Manishtushu

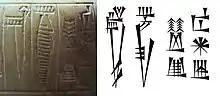
Manishtushu Lugal Kish

Around 2255 BC, Manishtushu died, possibly assassinated by members of his own court, and was succeeded by his son Naram-Sin. This supposed manner of his death is based on an Old Babylonian period extispicy omen text which reads "if the heart is like the testicle(s) of a sheep, it is an omen of Manishtushu, whom his palace killed". He held the title "King of Kish" in some of his inscriptions.